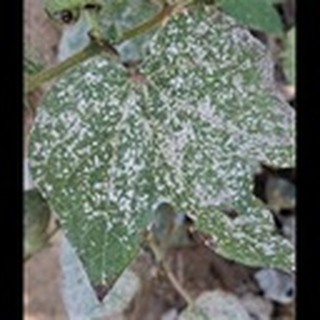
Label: cotton_powdery_mildew